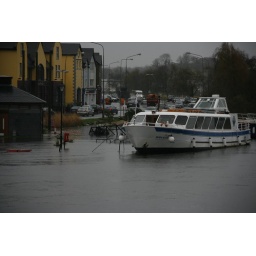
Believe it or not, the Moonriver boat in this picture is docked against the pier and beyond is normally the car park